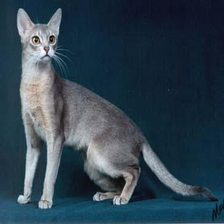
Species: cat
Breed: Abyssinian